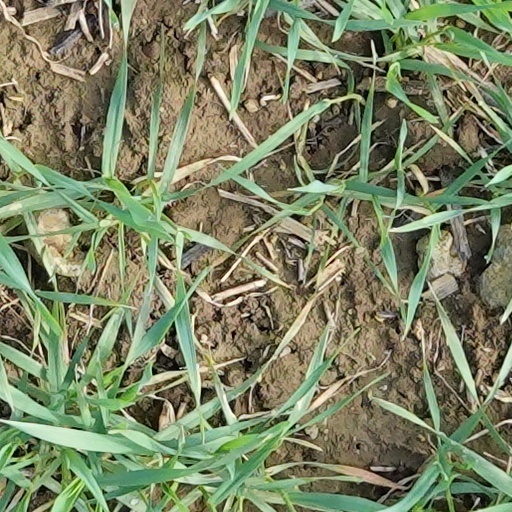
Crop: wheat